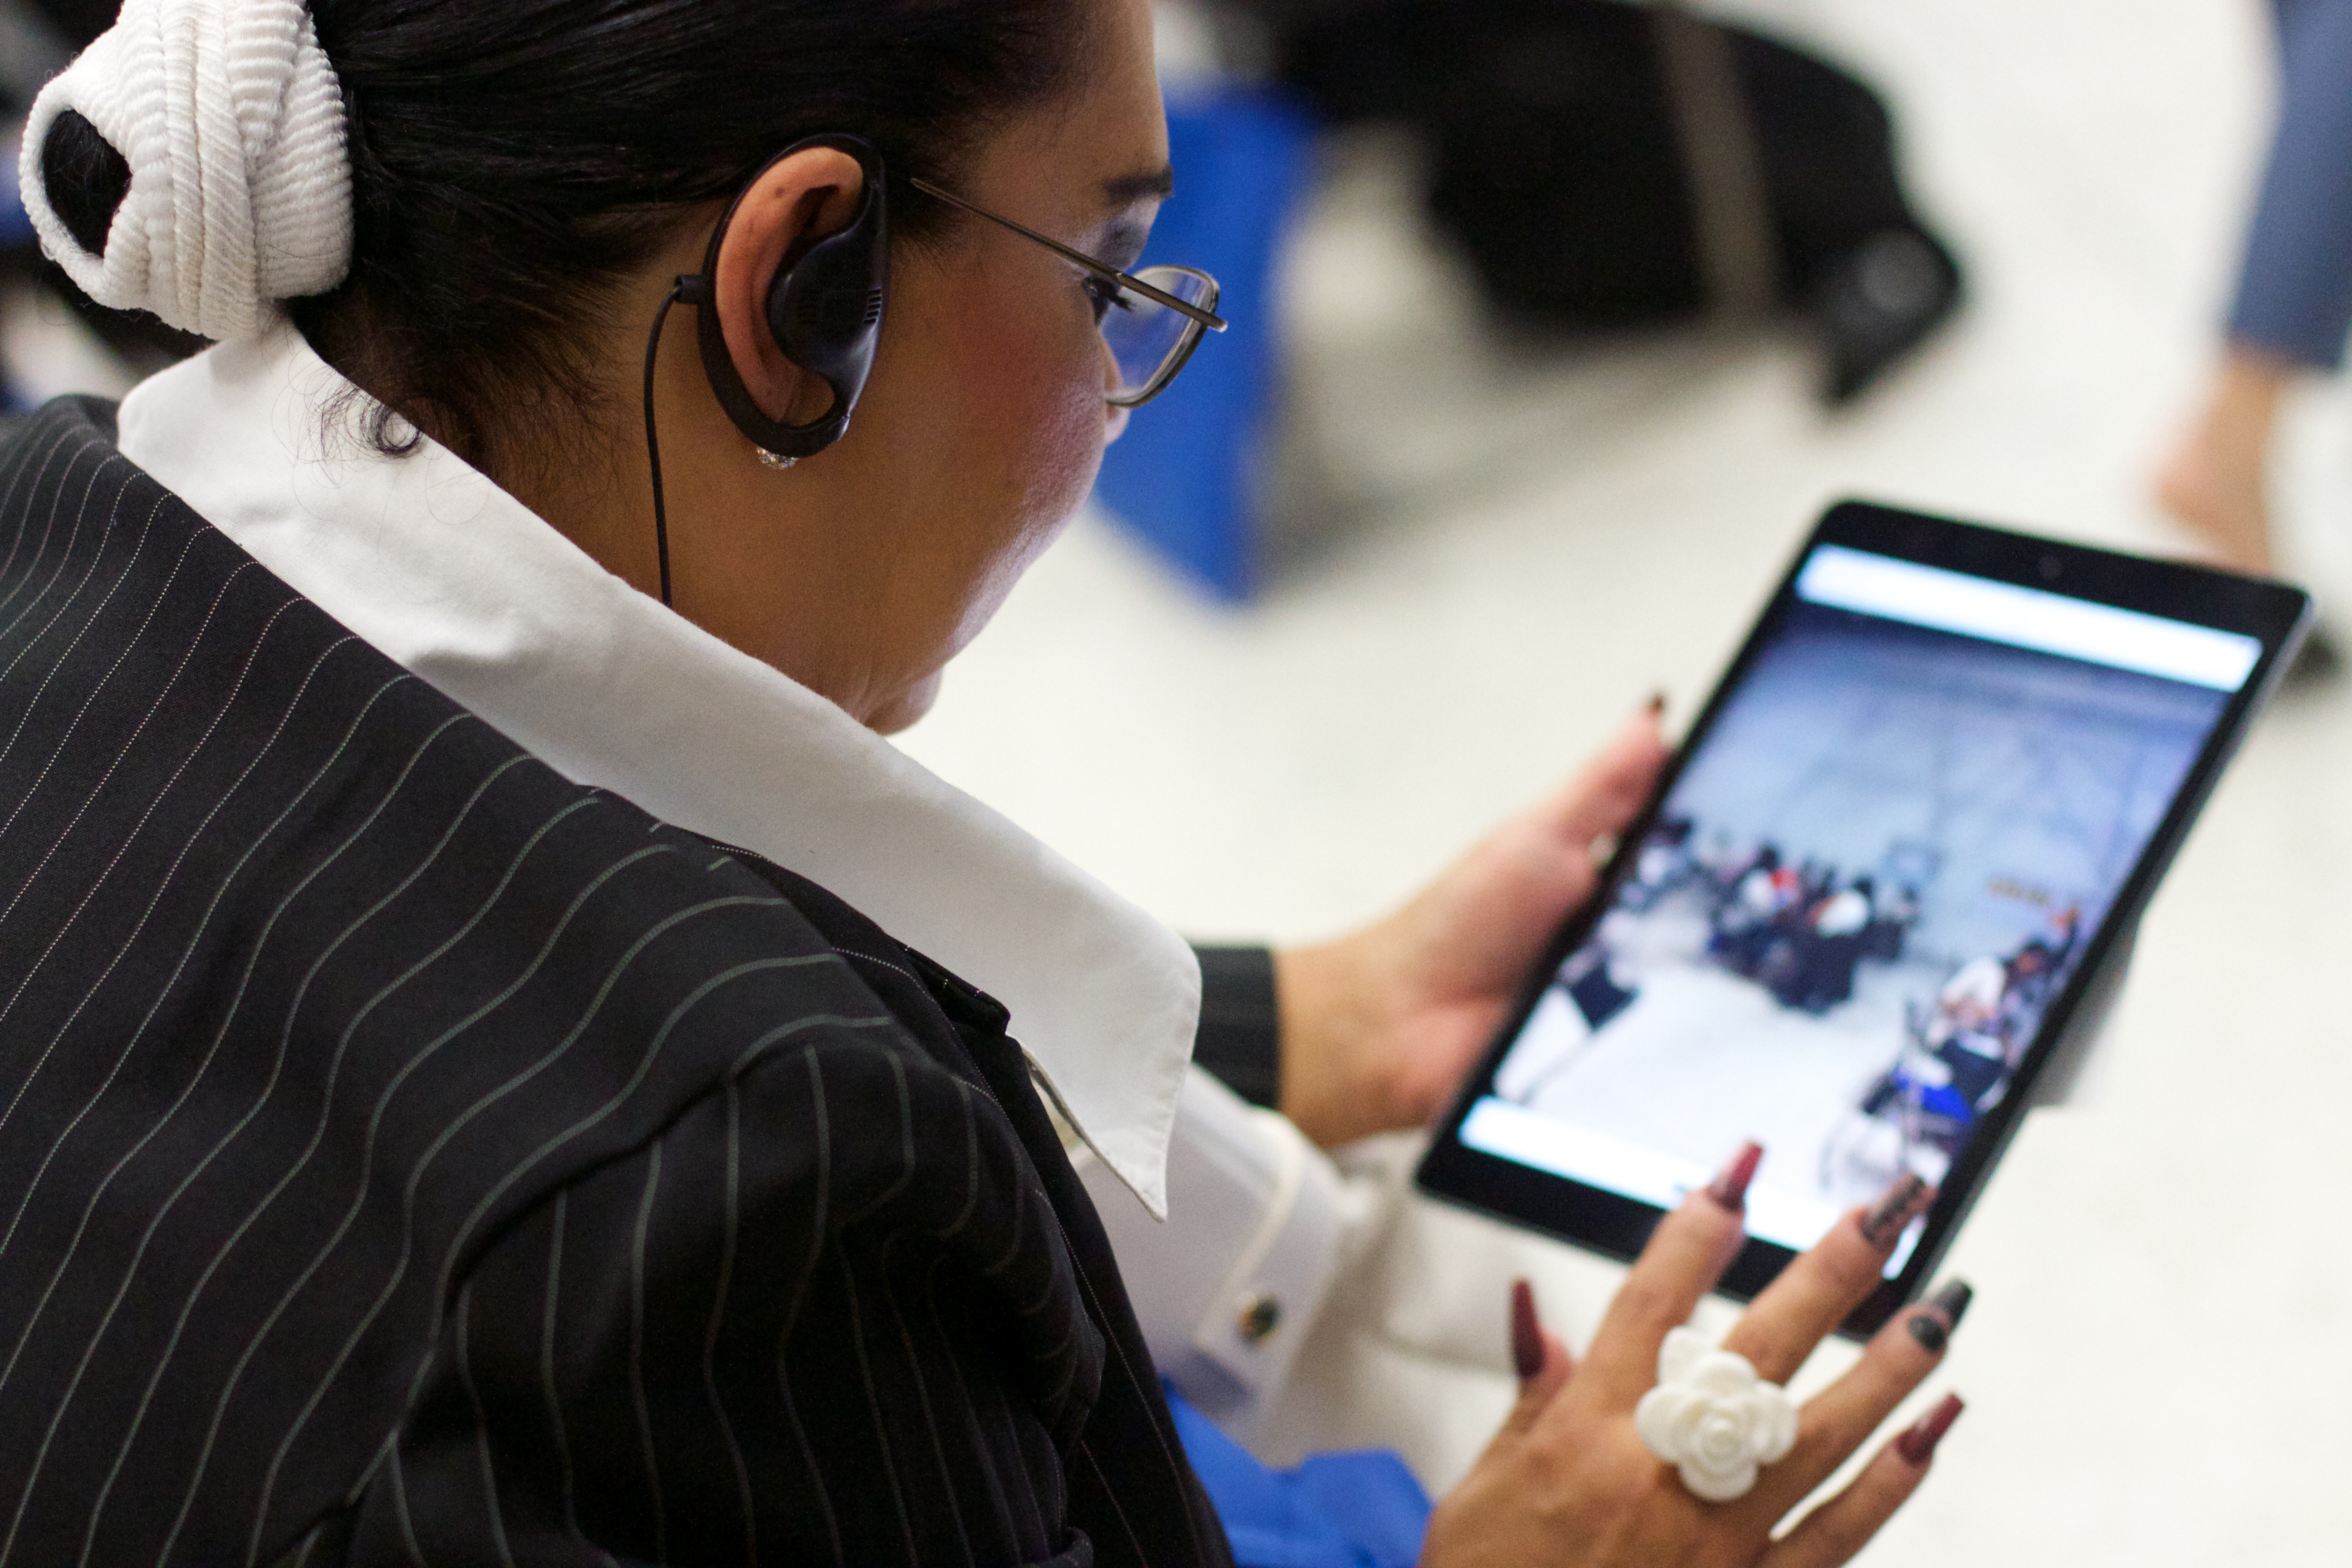
person, gadget, mobile phone, glasses, udgagora